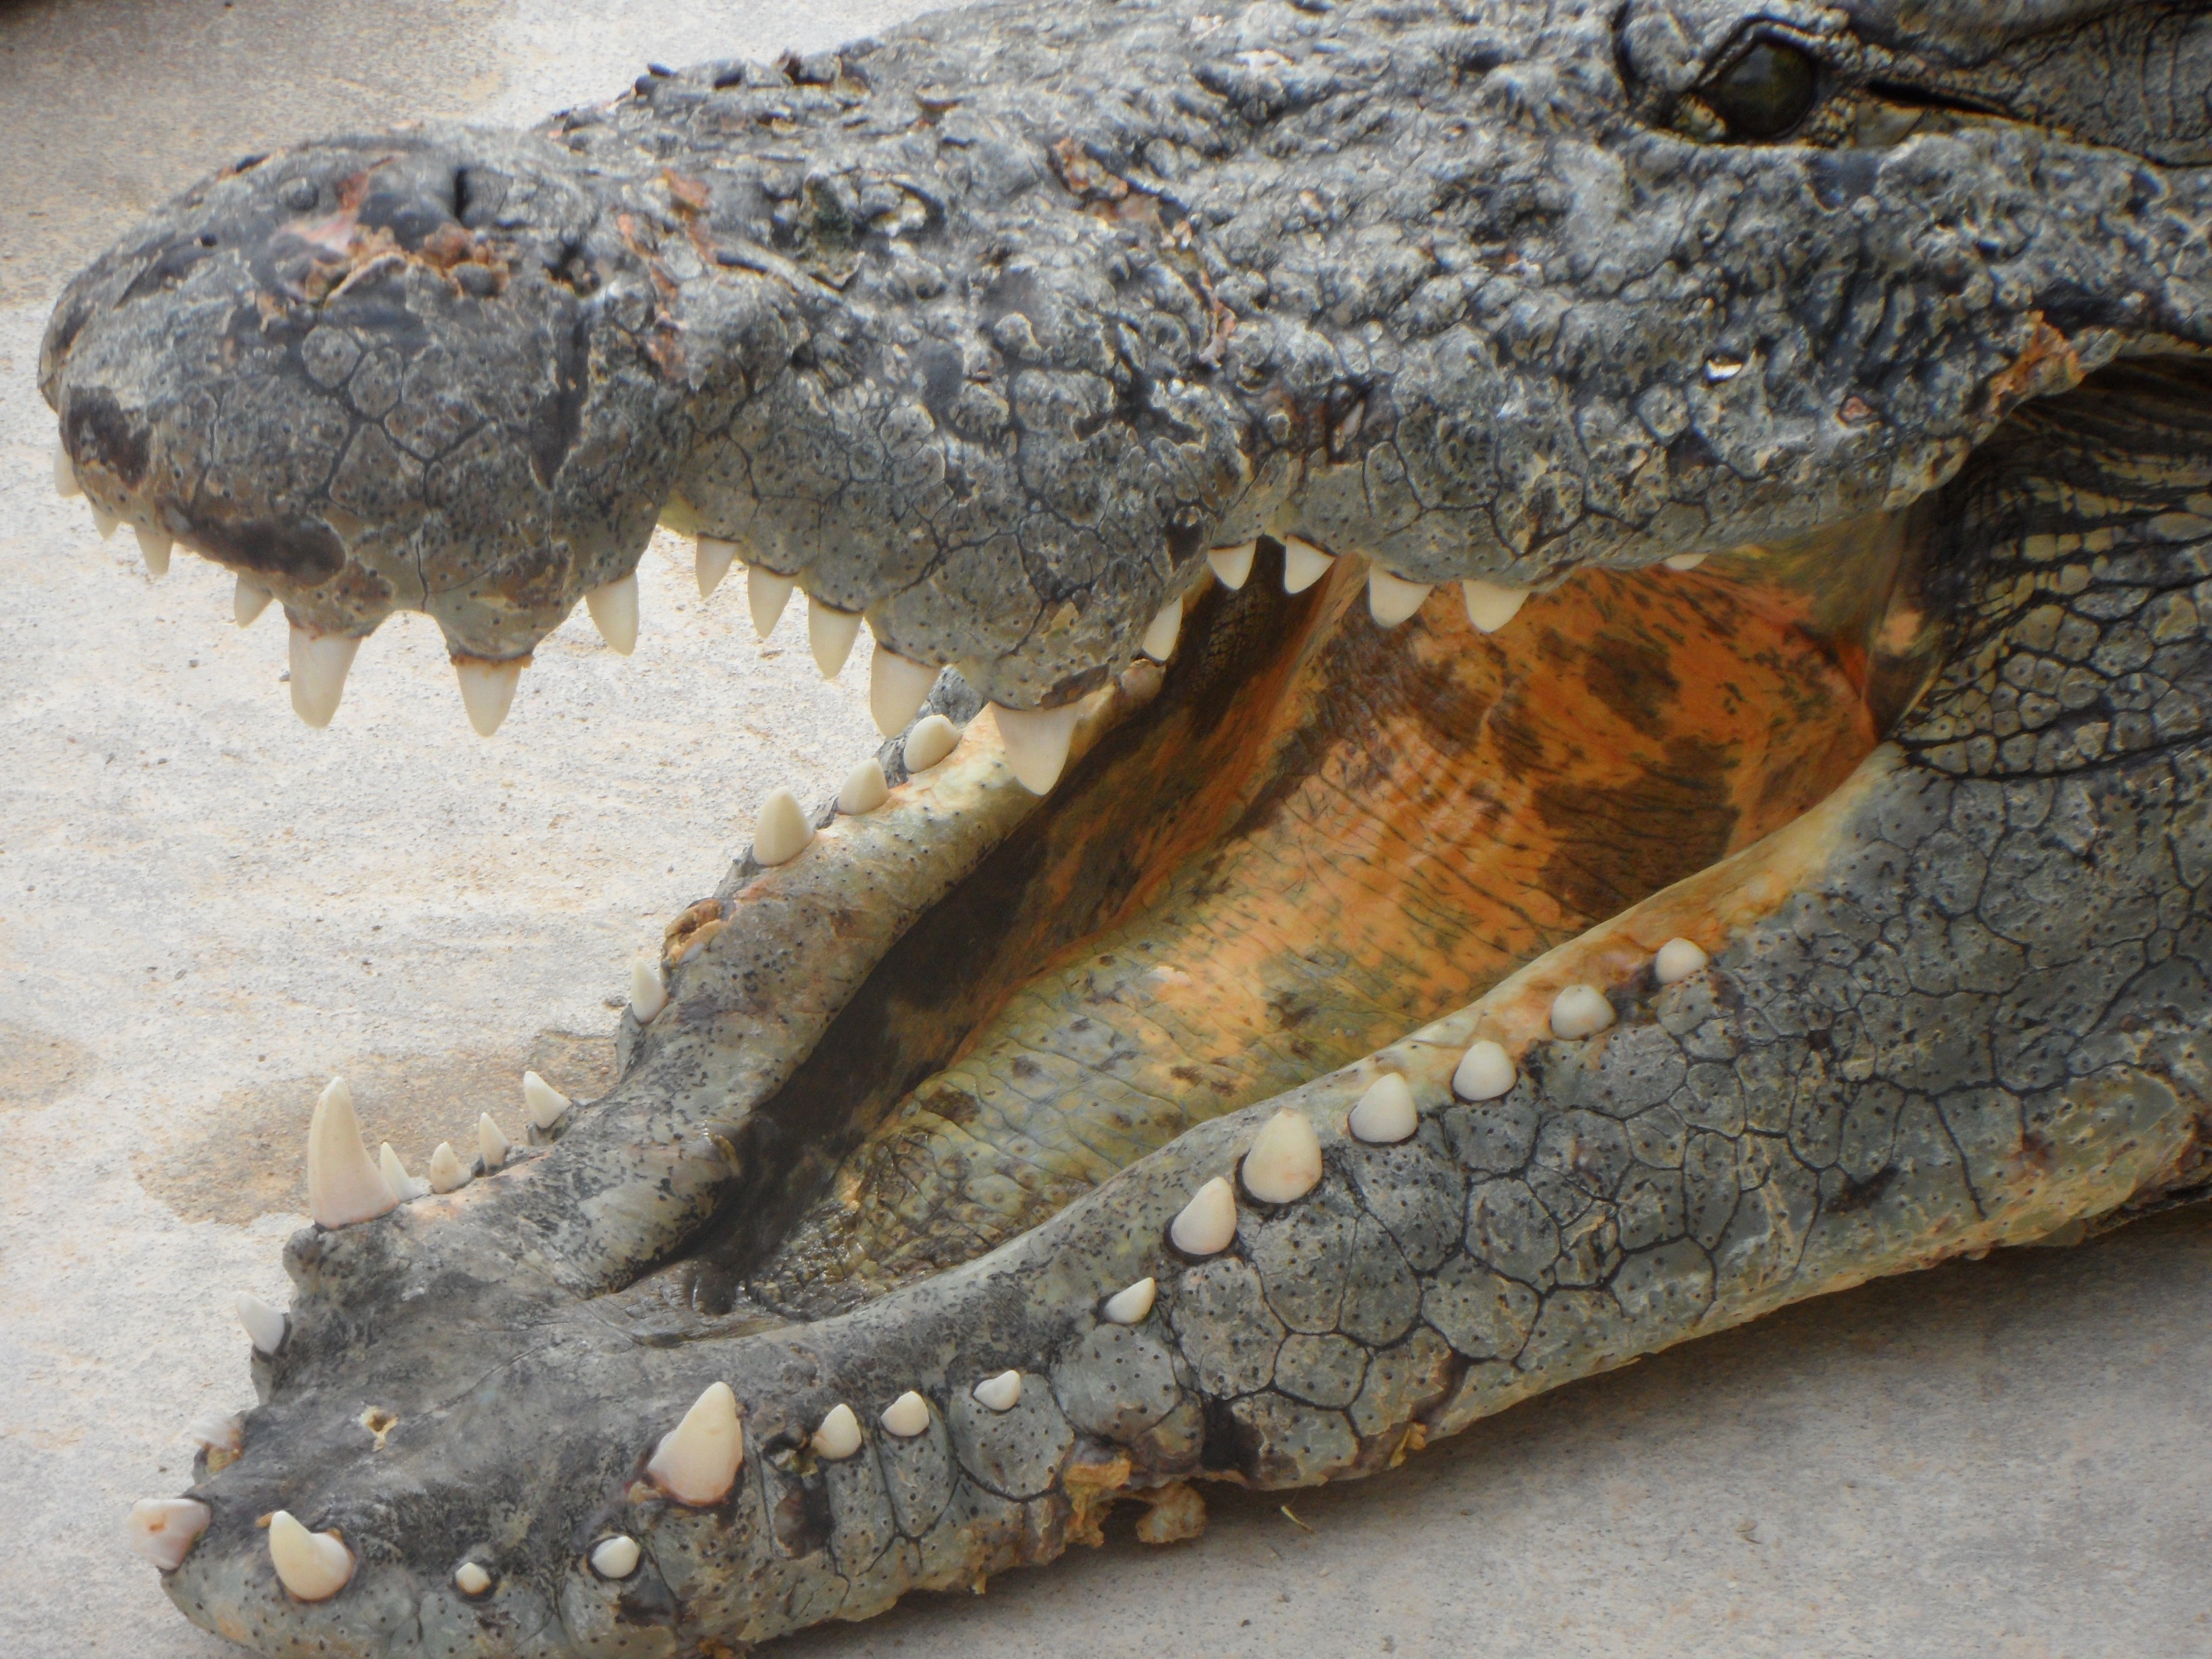
wood, wildlife, horn, moth, predator, reptile, scale, close, fauna, crocodile, geology, fossil, dangerous, serpent, crocodilia, nile crocodile